Gipf-Oberfrick

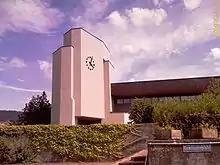
Church of Gipf-Oberfrick

From the , 1,528 or 54.4% were Roman Catholic, while 823 or 29.3% belonged to the Swiss Reformed Church. Of the rest of the population, there were 15 individuals (or about 0.53% of the population) who belonged to the Christian Catholic faith.